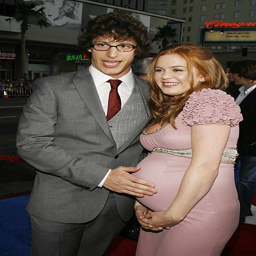
actors pose at the premiere .